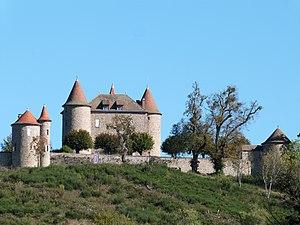
Château de Montfort de la Reynerie vu depuis la départementale
Vernet-la-Varenne est une ancienne commune française, située dans le département du Puy-de-Dôme en région Auvergne-Rhône-Alpes. Elle a fusionné le 1ᵉʳ janvier 2019 avec la commune voisine de Chaméane pour donner la commune nouvelle du Vernet-Chaméane.